Klezmer

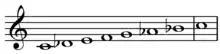
Freygish mode in C

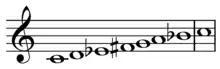
Mi Sheberakh mode in C

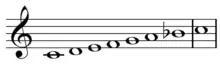
Adonoy Molokh mode in C

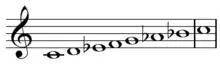
Mogen Ovos mode in C

The Bible has several descriptions of orchestras and Levites making music, but after the destruction of the Second Temple in 70 CE, many rabbis discouraged musical instruments. Therefore, while there may have been Jewish musicians in different times and places since then, the concept of a "Klezmer" musician arose much more recently. The earliest written record of the use of the word was identified by as being in a Jewish council meeting from Kraków in 1595. They may have existed even earlier in Prague, as references to them have been found as early as 1511 and 1533. It was in the 1600s that the situation of Jewish musicians in Poland improved, as they gained the right to form Guilds ("Khevre"), and therefore to set their own fees, hire Christians, and so on. Therefore over time this new form of professional musician developed new forms of music and elaborated this tradition across a wide area of Eastern European Jewish life. The rise of Hasidic Judaism in the late eighteenth century and onwards also contributed to the development of klezmer, due to their emphasis on dancing and wordless melodies as a component of Jewish practice.